Gola Gokarannath

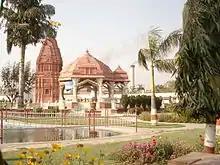
Laxmi Narayan Mandir BHL, Gola

Gola is famous for its Shiva Temple. Many people come here from distant places to visit the temple and get a sight of the holy place. It is difficult to find space in the temple during the Hindu holy month of Shravan. Other areas of religious significance are Lakshmi-Narayan temple and Bhoot Nath temple near Degree College. There are many colleges and schools. There are many markets like Tirth colony, Lakshmi Nagar Colony, Tiwari Market at Mill Road, Punjabi colony, Raghav Kunj, Badal Nagar Colony, Badal City, Railway Colony, Purvi Dixitana, Paschimi Dixitana, Sarvoday Nagar, Kumharan Tola, Arjun Nagar Colony, Bharat Bhushan Colony, Virendra Nagar Colony, Munnuganj, Oonchi Bhood, and Neechi Bhood. Tirth Bazaar is primarily a ladies' shopping domain consisting of shops for bangles, makeup/cosmetics items and Holy books etc.